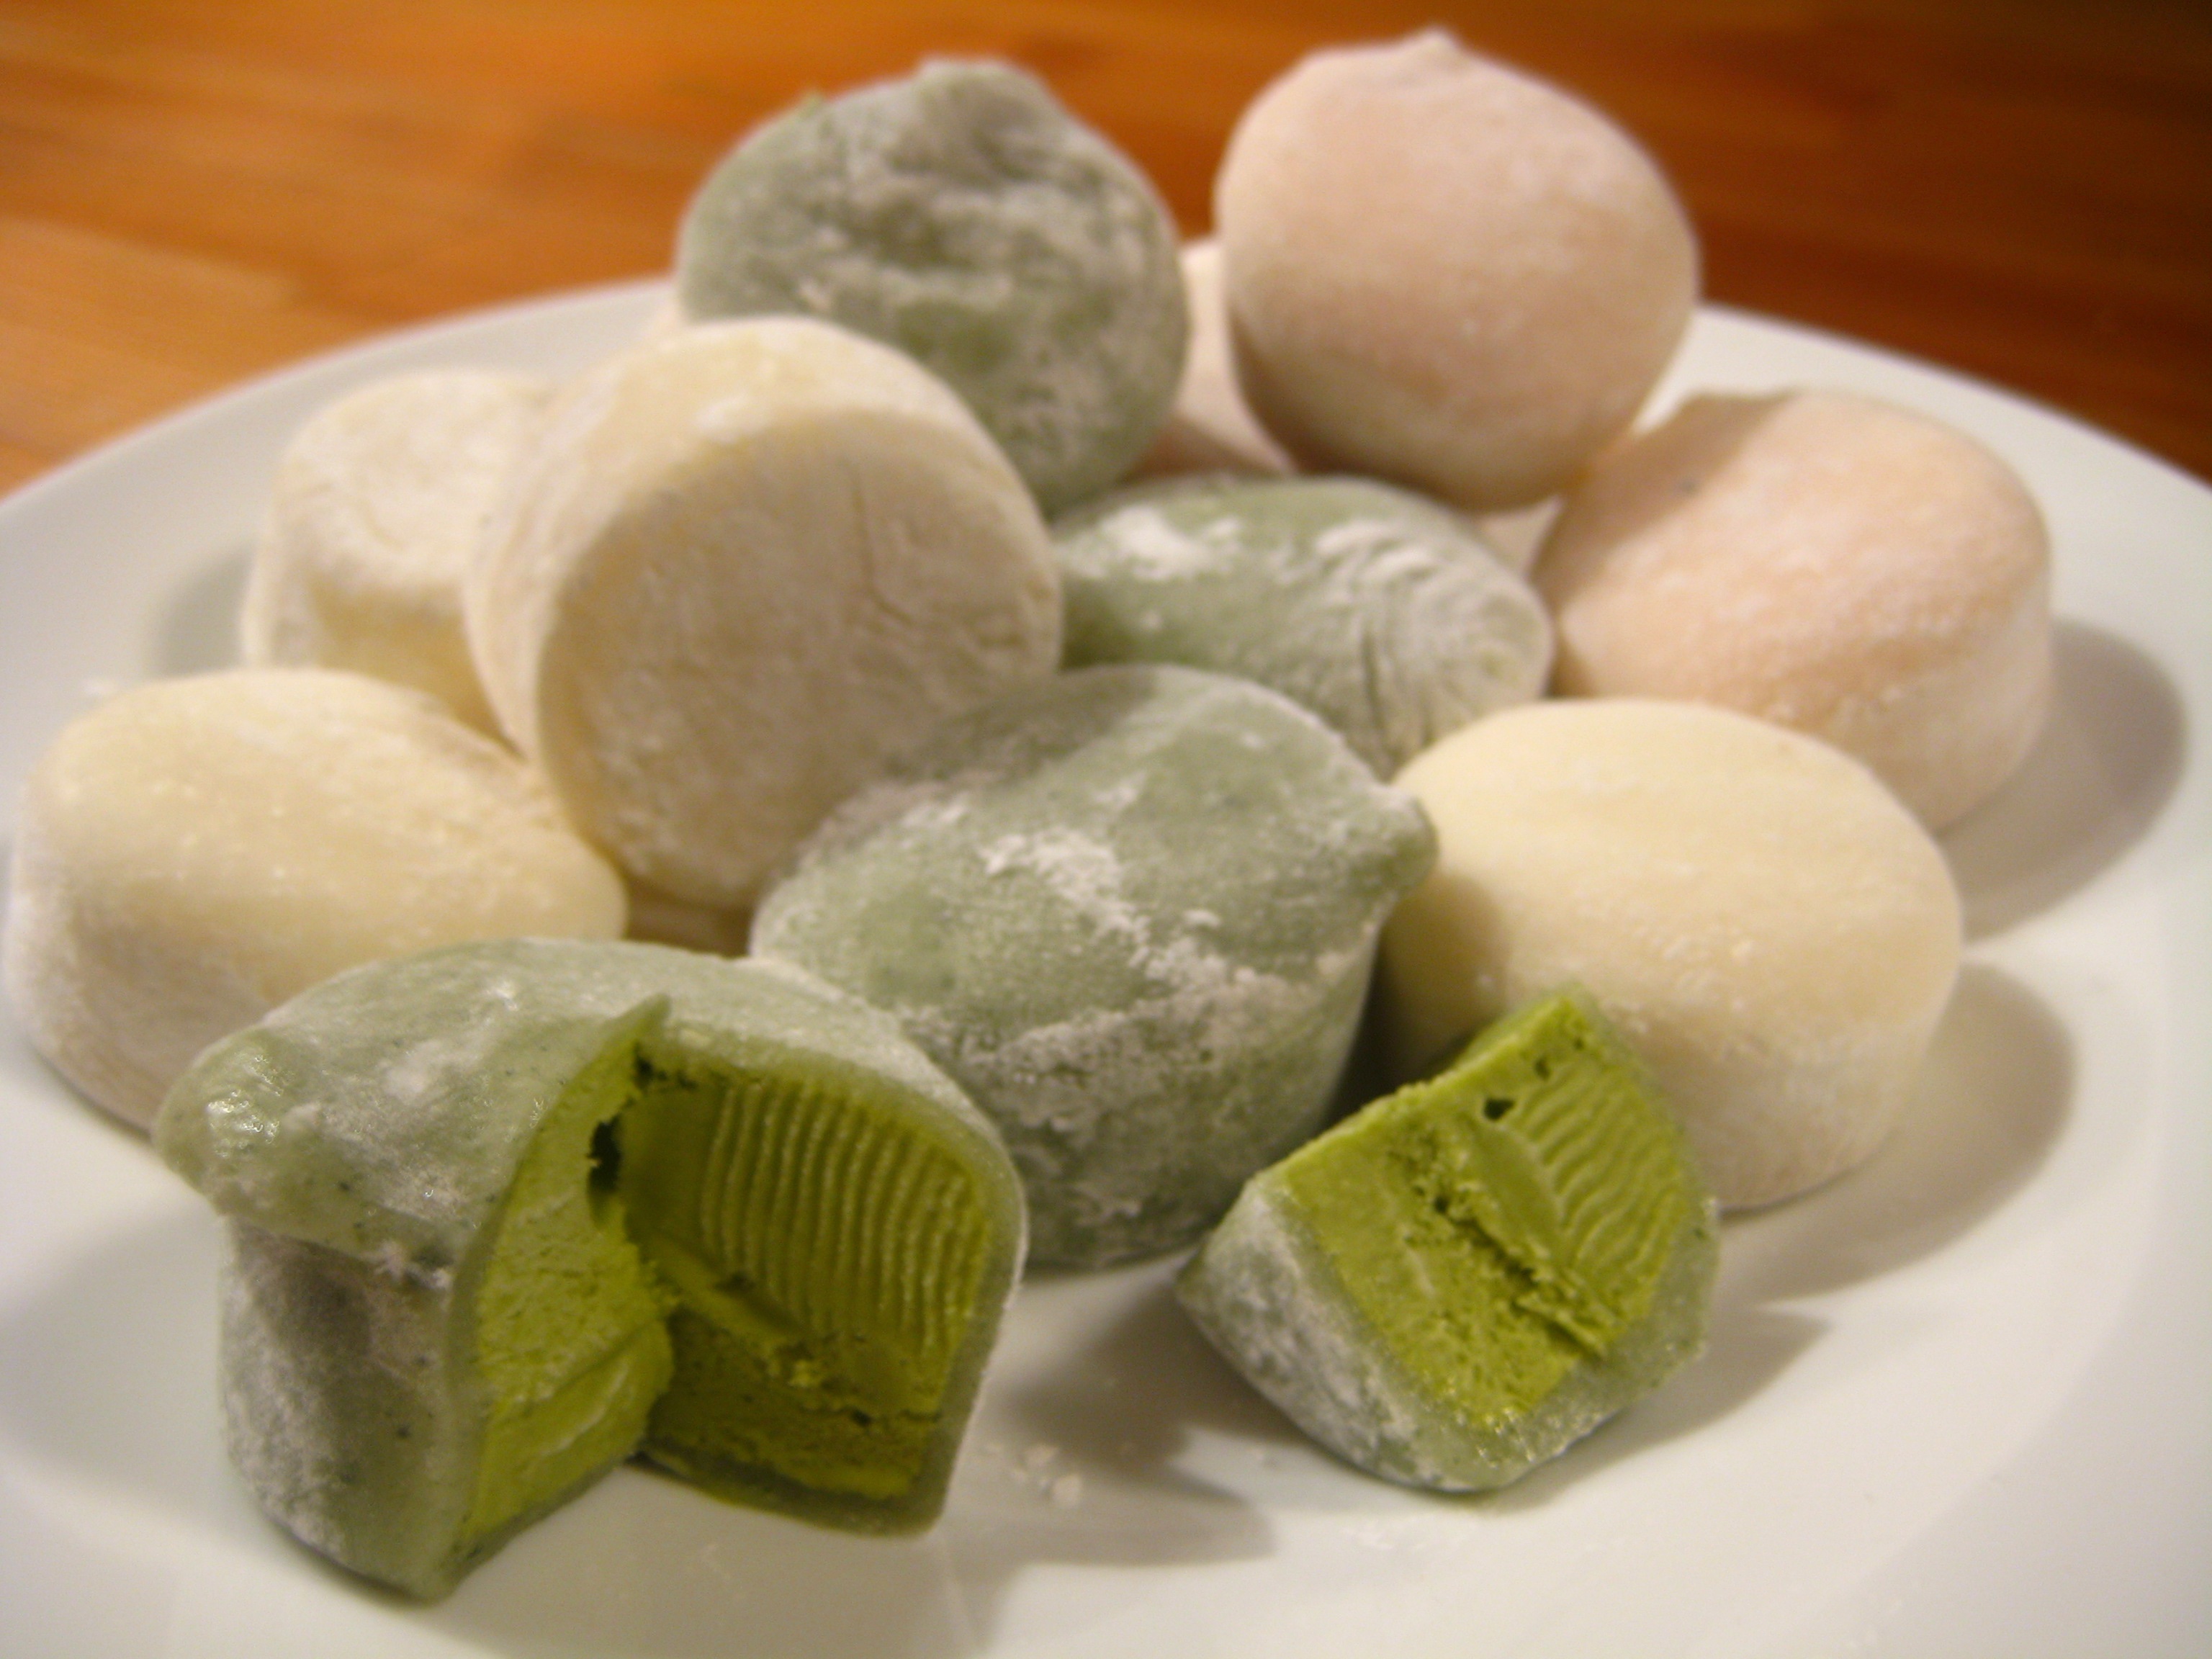
dish, food, produce, colorful, snack, macaroon, dessert, cuisine, strawberry, asian food, japanese, tasty, ball, confection, green tea, vanilla, refreshing, filled, chinese food, sticky rice, mochi ice cream, ice cream filling